Richard Benyon (MP for Peterborough)

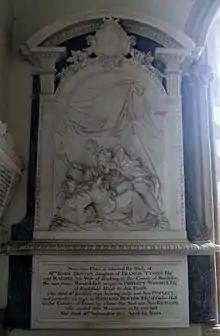
Monument erected by Richard Benyon to his mother at Englefield

Benyon was the son of Richard Benyon, President of Madras and his third wife Mary Tyssen, daughter of Francis Tyssen of Hackney, and was born on 28 June 1746. He was educated at Eton College from 1759 to 1762. He married Hannah Hulse, daughter of Sir Edward Hulse, 1st Baronet. His father died on 27 September 1774 and he succeeded to his estates at Gidea Hall and Englefield House.